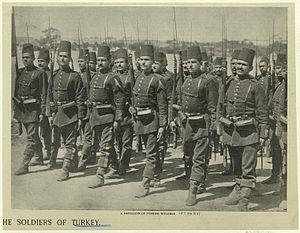
Entre 1882 et 1918, l'Empire ottoman demande l'aide de l'Empire allemand pour moderniser ses forces armées. Plusieurs missions militaires successives se succèdent auprès de l'armée ottomane. Pendant la Première Guerre mondiale en Orient, les généraux allemands Colmar von der Goltz, Otto Liman von Sanders, Erich von Falkenhayn et autres prennent une part croissante au commandement des forces ottomanes pour lesquelles le soutien allemand devient vital. L'influence allemande est déterminante jusqu'à la chute du gouvernement des Trois Pachas et à la capitulation ottomane, en octobre 1918, qui entraînent leur rapatriement vers l'Allemagne.